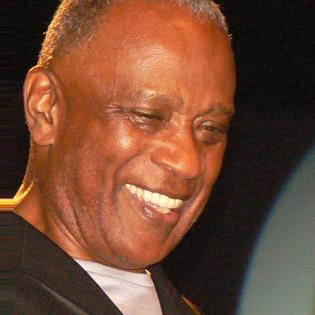
Age: 65